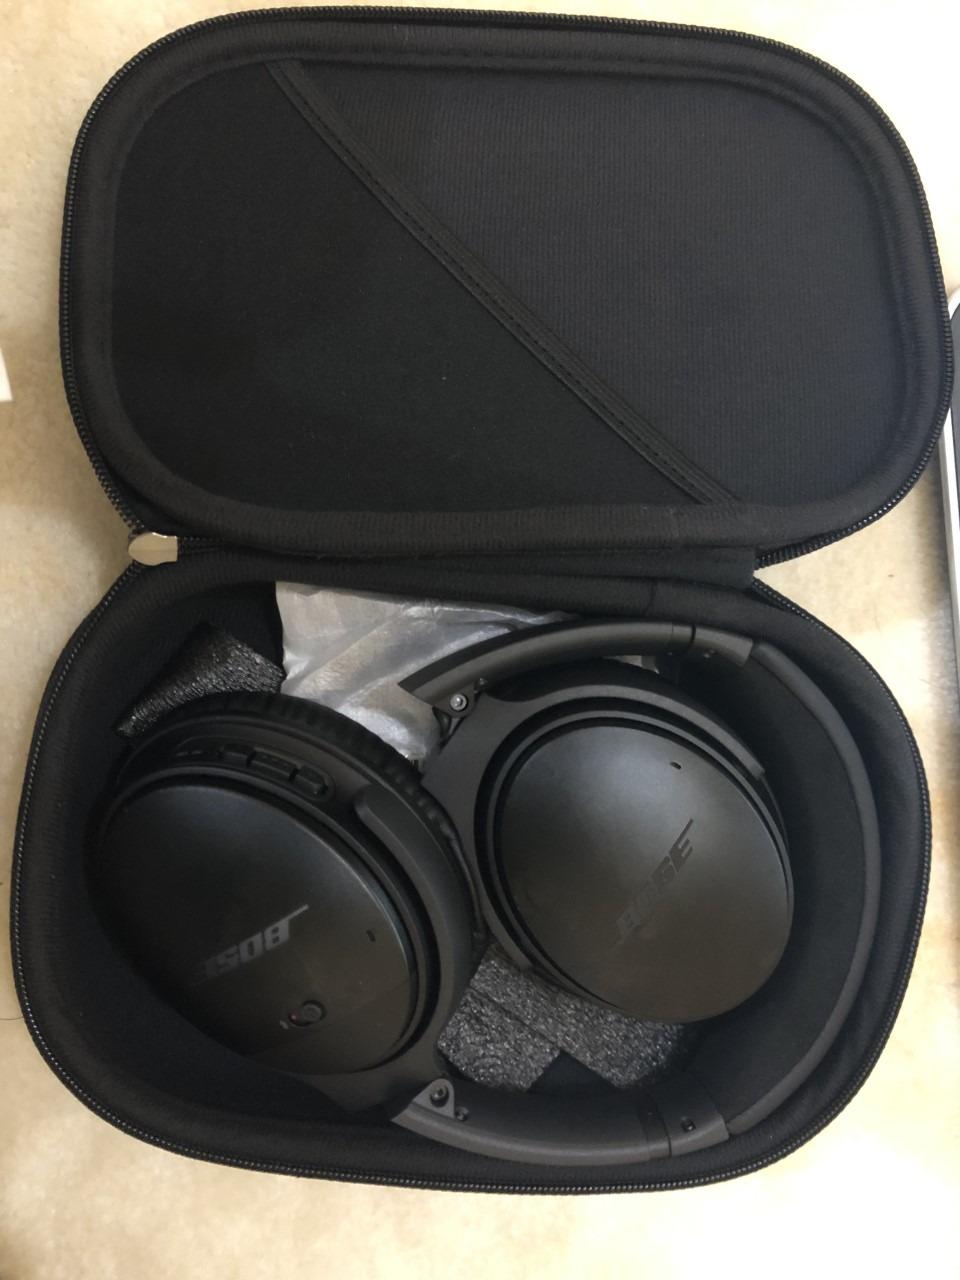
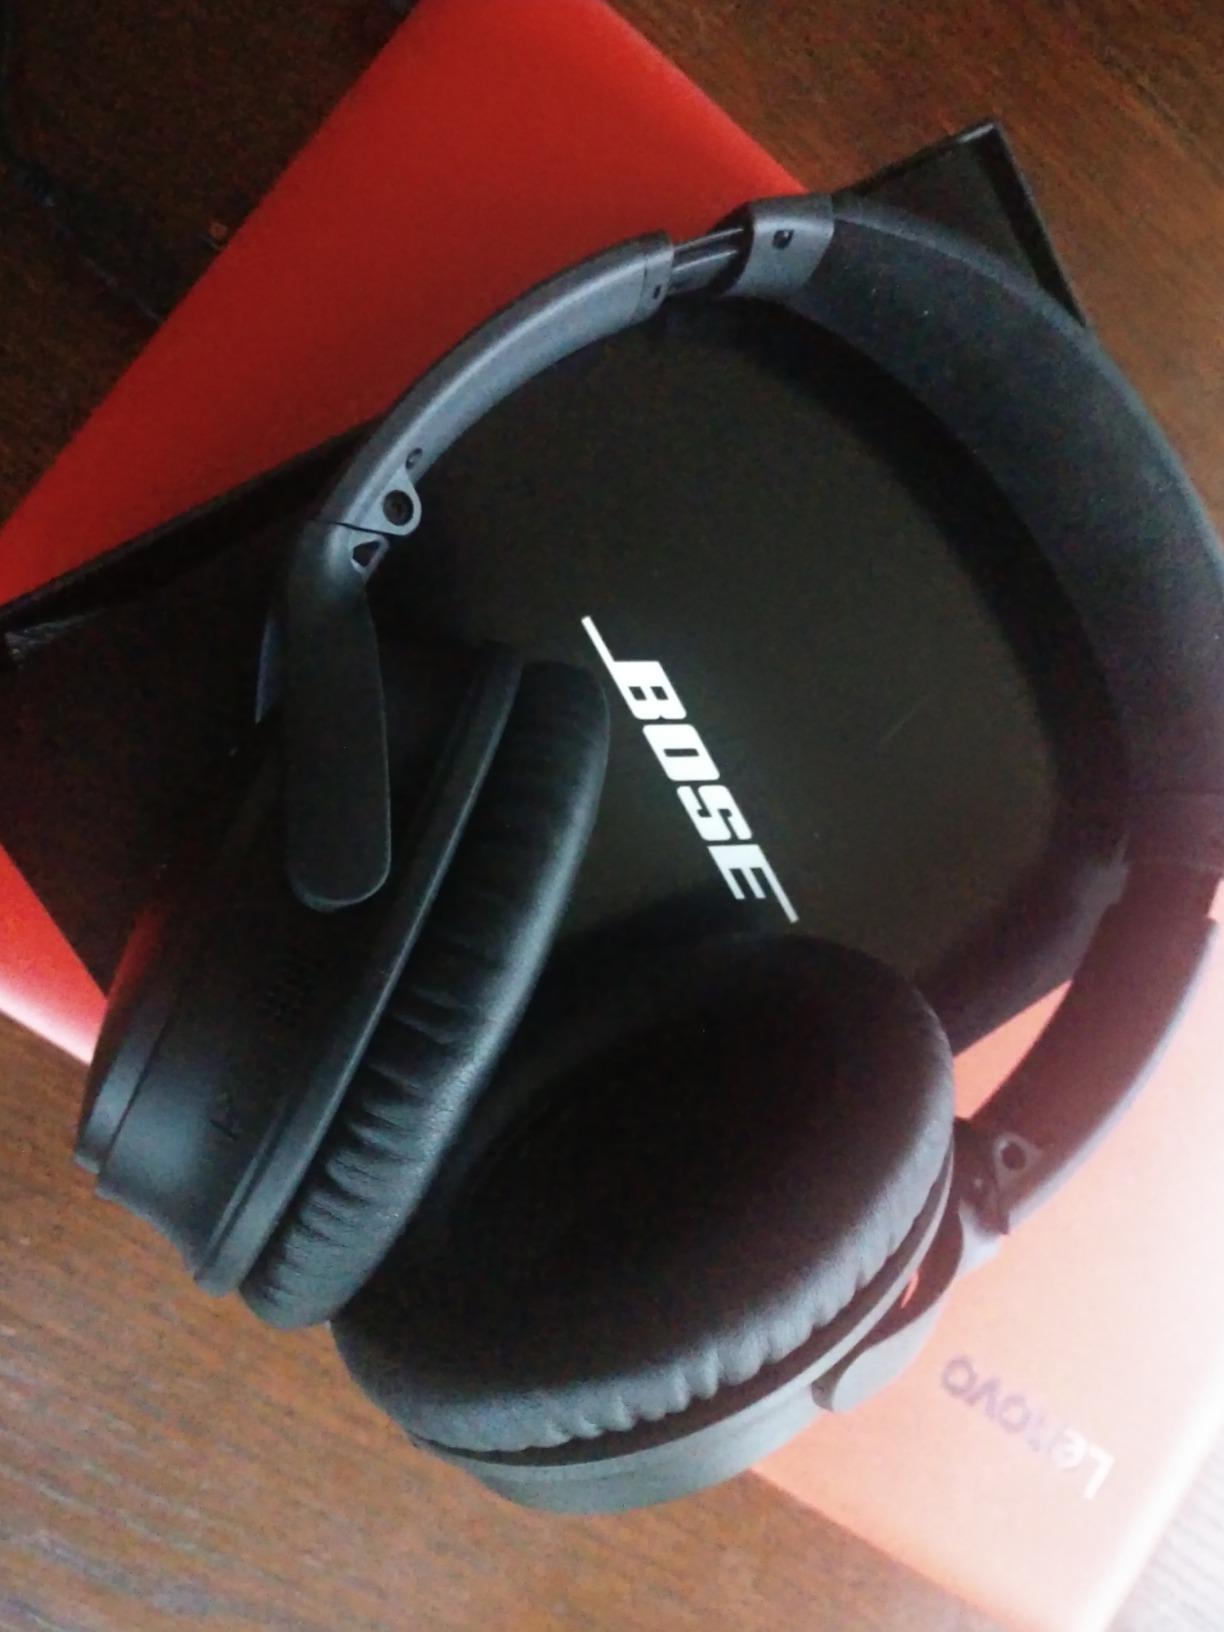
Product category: headphones
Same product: yes